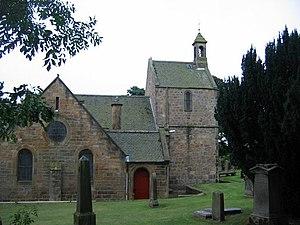
Uphall est un village du West Lothian en Écosse.